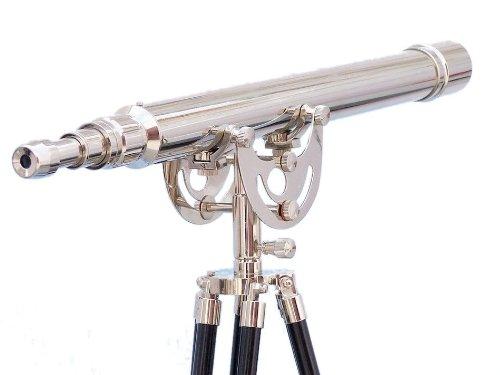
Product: Hampton Nautical Floor Standing Chrome Anchormaster Telescope, 65", Chrome
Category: Toys & Games | Learning & Education | Optics | Telescopes
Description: Glass optics for a clear view not plastic lenses.
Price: $501.34
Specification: ProductDimensions:32.5x3x65inches|ItemWeight:13.05pounds|ShippingWeight:13.05pounds(Viewshippingratesandpolicies)|Manufacturer:HandcraftedModelShipsLLC|ASIN:B00IPLOIT0|DomesticShipping:ItemcanbeshippedwithinU.S.|InternationalShipping:ThisitemcanbeshippedtoselectcountriesoutsideoftheU.S.LearnMore|Californiaresidents:ClickhereforProposition65warning|Itemmodelnumber:ST-0148CH